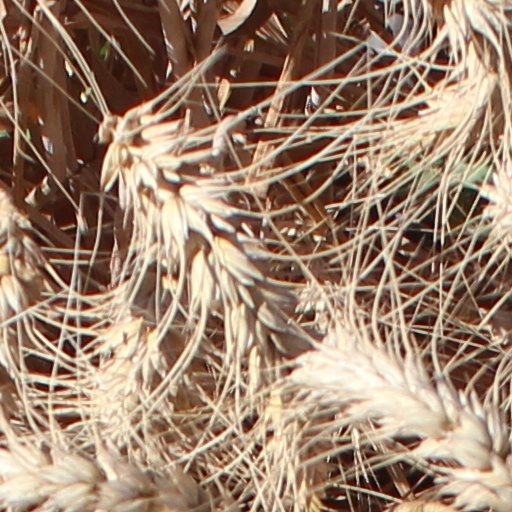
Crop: wheat